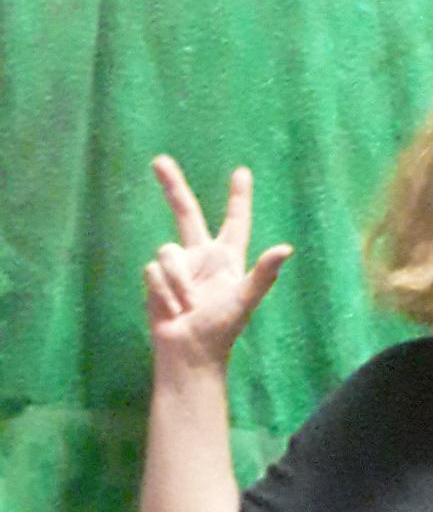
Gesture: three2